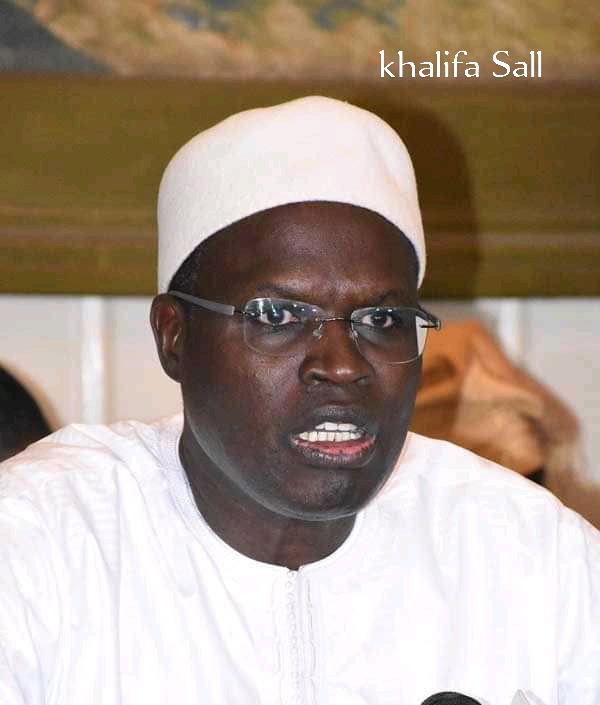
Waa kii Xalifa Sàll nekkoon maanaam ancien Maire de Dakar daall. Nekkoon jàmbaar lool. Tëjoon nan ko fi kaso ci diir bu yàgg a yàgg.